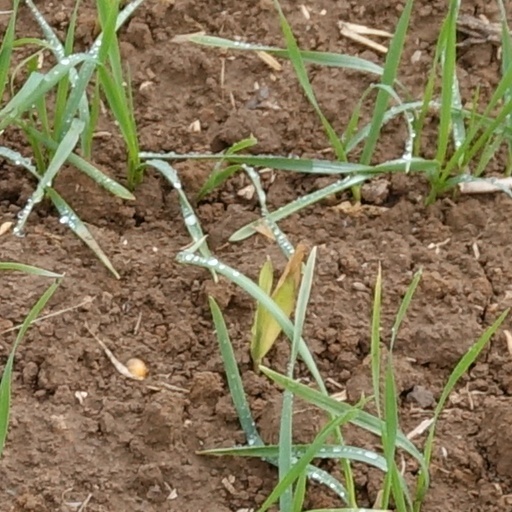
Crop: wheat